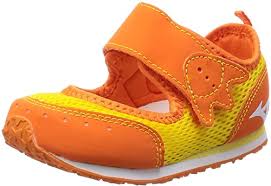
Waste category: shoes